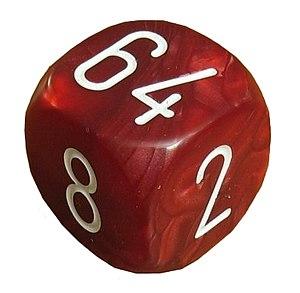
Le Videau ou dé doubleur est un matériel utilisé au backgammon et dans quelques autres jeux de société.
Un dé est un objet, généralement de petite taille et de forme cubique, qui permet de tirer aléatoirement un nombre ou un symbole parmi plusieurs possibilités.
Le backgammon est un jeu de hasard raisonné pour deux joueurs pratiqué sur un tablier avec des dés. Un joueur gagne lorsqu'il retire tous ses pions du tablier. Le backgammon fait partie de la famille des jeux de tables, une des plus anciennes catégories de jeu de tablier.